David Vorp

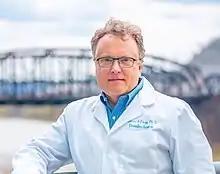

David A. Vorp (born July 29, 1964) is an American bioengineer, researcher, entrepreneur, and academic administrator noted for his contributions to aortic aneurysm biomechanics and pathobiology, and tissue engineered vascular grafts. He currently holds the titles of Associate Dean for Research at the University of Pittsburgh Swanson School of Engineering and the John A. Swanson Professor of Bioengineering, with secondary appointments in the departments of Cardiothoracic Surgery, Surgery, Chemical & Petroleum Engineering, and the Clinical & Translational Sciences Institute at the University of Pittsburgh. He also serves as the co-director of the Center for Medical Innovation., the acting director of the university's GRID Institute, and the director of the Vascular Bioengineering Laboratory.